Lumahaʻi Beach

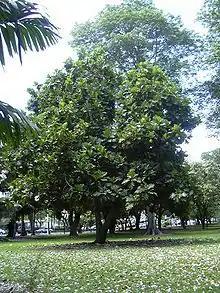
Breadfruit tree

There are three notable species of trees near the beach at the mouth of the river: the hibiscus of Maihi, the breadfruit of Weli, and the pendanus of Mapuana. The pendanus of Mapuana near the beach, with the local name Kahala-o-Mapuana, unusually yields red fruits instead of yellow and is noted for its scent. According to Hawaiian legend, the hibiscus of Maihi is a grove planted by a Menehune called Maihi-lau-koa, and the breadfruit of Weli is named after Weli, a Menehune. The Weli tree yields large fruits with plenty of pulp. Due to the tree spreading its branches to the ground, a popular verse, "Na'ulu-o-Weli punohu mai ana" ("The breadfruit trees of Weli spread out their low branches like clouds"), was written about it.